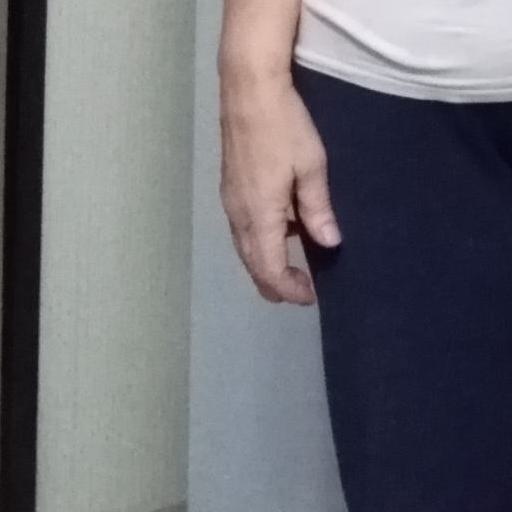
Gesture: no_gesture